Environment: lab
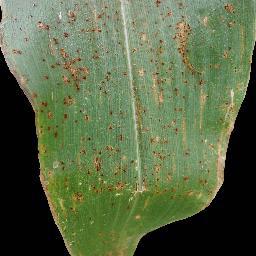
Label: common_rust